Carolinum, Zurich

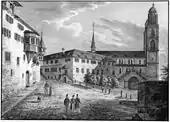
Carolinum and Grossmünster on a drawing by Emil Schulhess in 1835

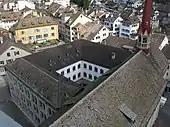
the former cloister area as seen from Grossmünster's "Karlsturm" church tower

An institutionalized academic education in Zürich dates back to the medieval collegiate and city schools. In the late European Middle Ages, a "Carolinum" associated to the Grossmünster priory and its canons was mentioned. On occasion of the Reformation in Zürich, it even became an important rule for the training of prospective Protestant theologians. As other educational institutions, it is named after "Charlemagne" ("Carol" or Swiss-German "Karl").